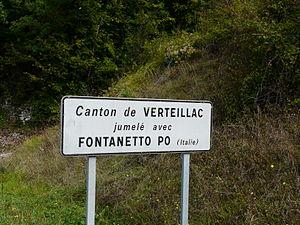
Panneau de jumelage entre les communes du canton de Verteillac et la ville italienne de Fontanetto Po.
Verteillac est une commune française située dans le département de la Dordogne, en région Nouvelle-Aquitaine.
Le canton de Verteillac est une ancienne division administrative française située dans le département de la Dordogne, en région Aquitaine.
Bourg-des-Maisons est une commune française située dans le département de la Dordogne, en région Nouvelle-Aquitaine.
Bertric-Burée est une commune française située dans le département de la Dordogne, en région Nouvelle-Aquitaine.
Coutures est une commune française située dans le département de la Dordogne, en région Nouvelle-Aquitaine.
Saint-Paul-Lizonne est une commune française située dans le département de la Dordogne, en région Nouvelle-Aquitaine.
Vendoire est une commune française située dans le département de la Dordogne, en région Nouvelle-Aquitaine.
Bouteilles-Saint-Sébastien est une commune française située dans le département de la Dordogne, en région Nouvelle-Aquitaine.
Fontanetto Po est une commune de la province de Vercelli dans le Piémont, en Italie.
Champagne-et-Fontaine ou Champagne-et-Fontaines est une commune française située dans le département de la Dordogne, en région Nouvelle-Aquitaine.
La Chapelle-Grésignac est une commune française située dans le département de la Dordogne, en région Nouvelle-Aquitaine.